Aberdaron

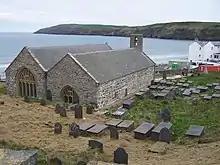
St Hywyn's Church, known as the "Cathedral of Llŷn"

Considered one of the most significant Welsh poets of the 15th century, Dafydd Nanmor, in "Gwallt Llio", compared the striking yellow colour of the rocks at Uwchmynydd, covered by golden hair lichen, to the colour of his loved one's hair. Lewys Daron, a 16th-century poet best known for his elegy to friend and fellow poet Tudur Aled, is thought to have been born in Aberdaron. In the 18th century Anne Griffith was a local healer who was an early advocate of the use of fox-glove for heart conditions. She was born in 1734 and lived all her adult life at Bryn Canaid in Uwchmynydd, where she would collect plants, cheese, apple mold and local manganese to make remedies. She died in 1821, but details are known of her work due to a local historian.